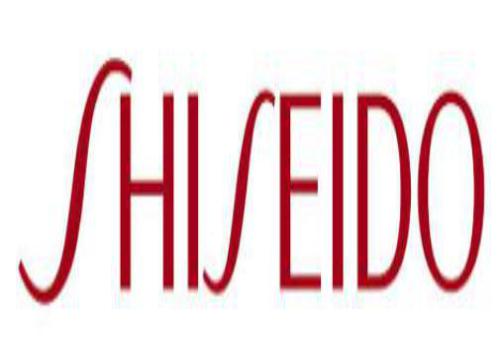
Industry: Necessities